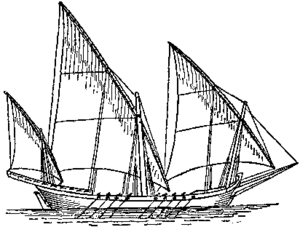
Latinersejl
Latinersejl.
Et latinersejl er i skibsterminologi betegnelsen for et trekantet sejl, som sættes på et langskibs rundholt.